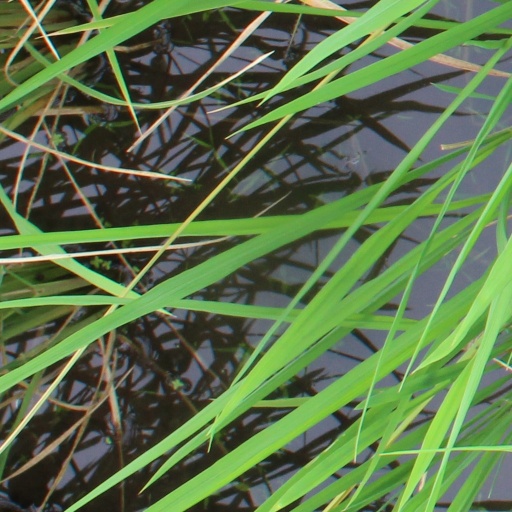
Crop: rice